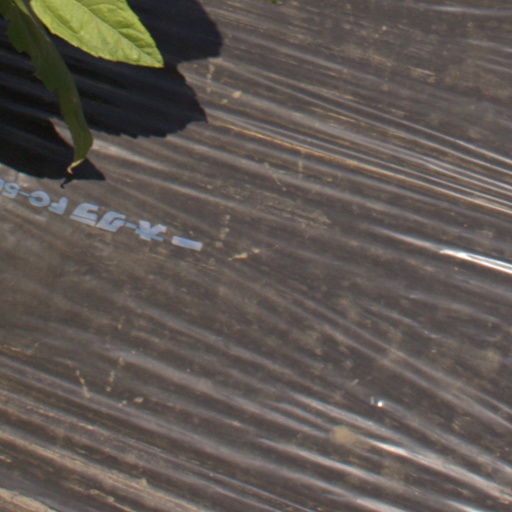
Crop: Jerusalem artichoke